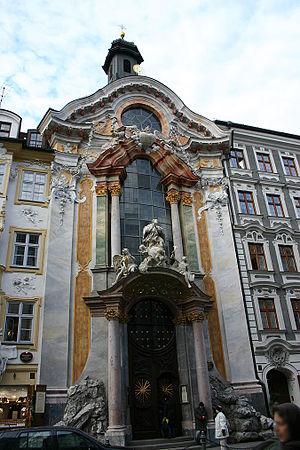
Les frères Asam, Cosmas Damian Asam et Egid Quirin Asam, sont deux sculpteurs, stucateurs, peintres et maîtres d'œuvre allemands du baroque tardif ou rococo. Ils travaillent la plupart du temps ensemble dans le Sud de l'Allemagne, principalement en Bavière, mais aussi en Bohême au Tyrol et en Suisse.